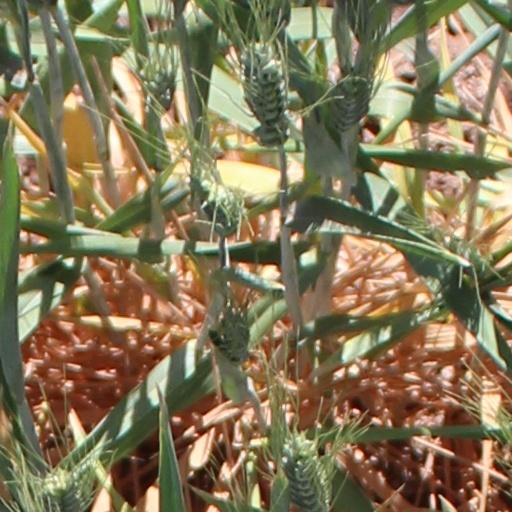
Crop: wheat